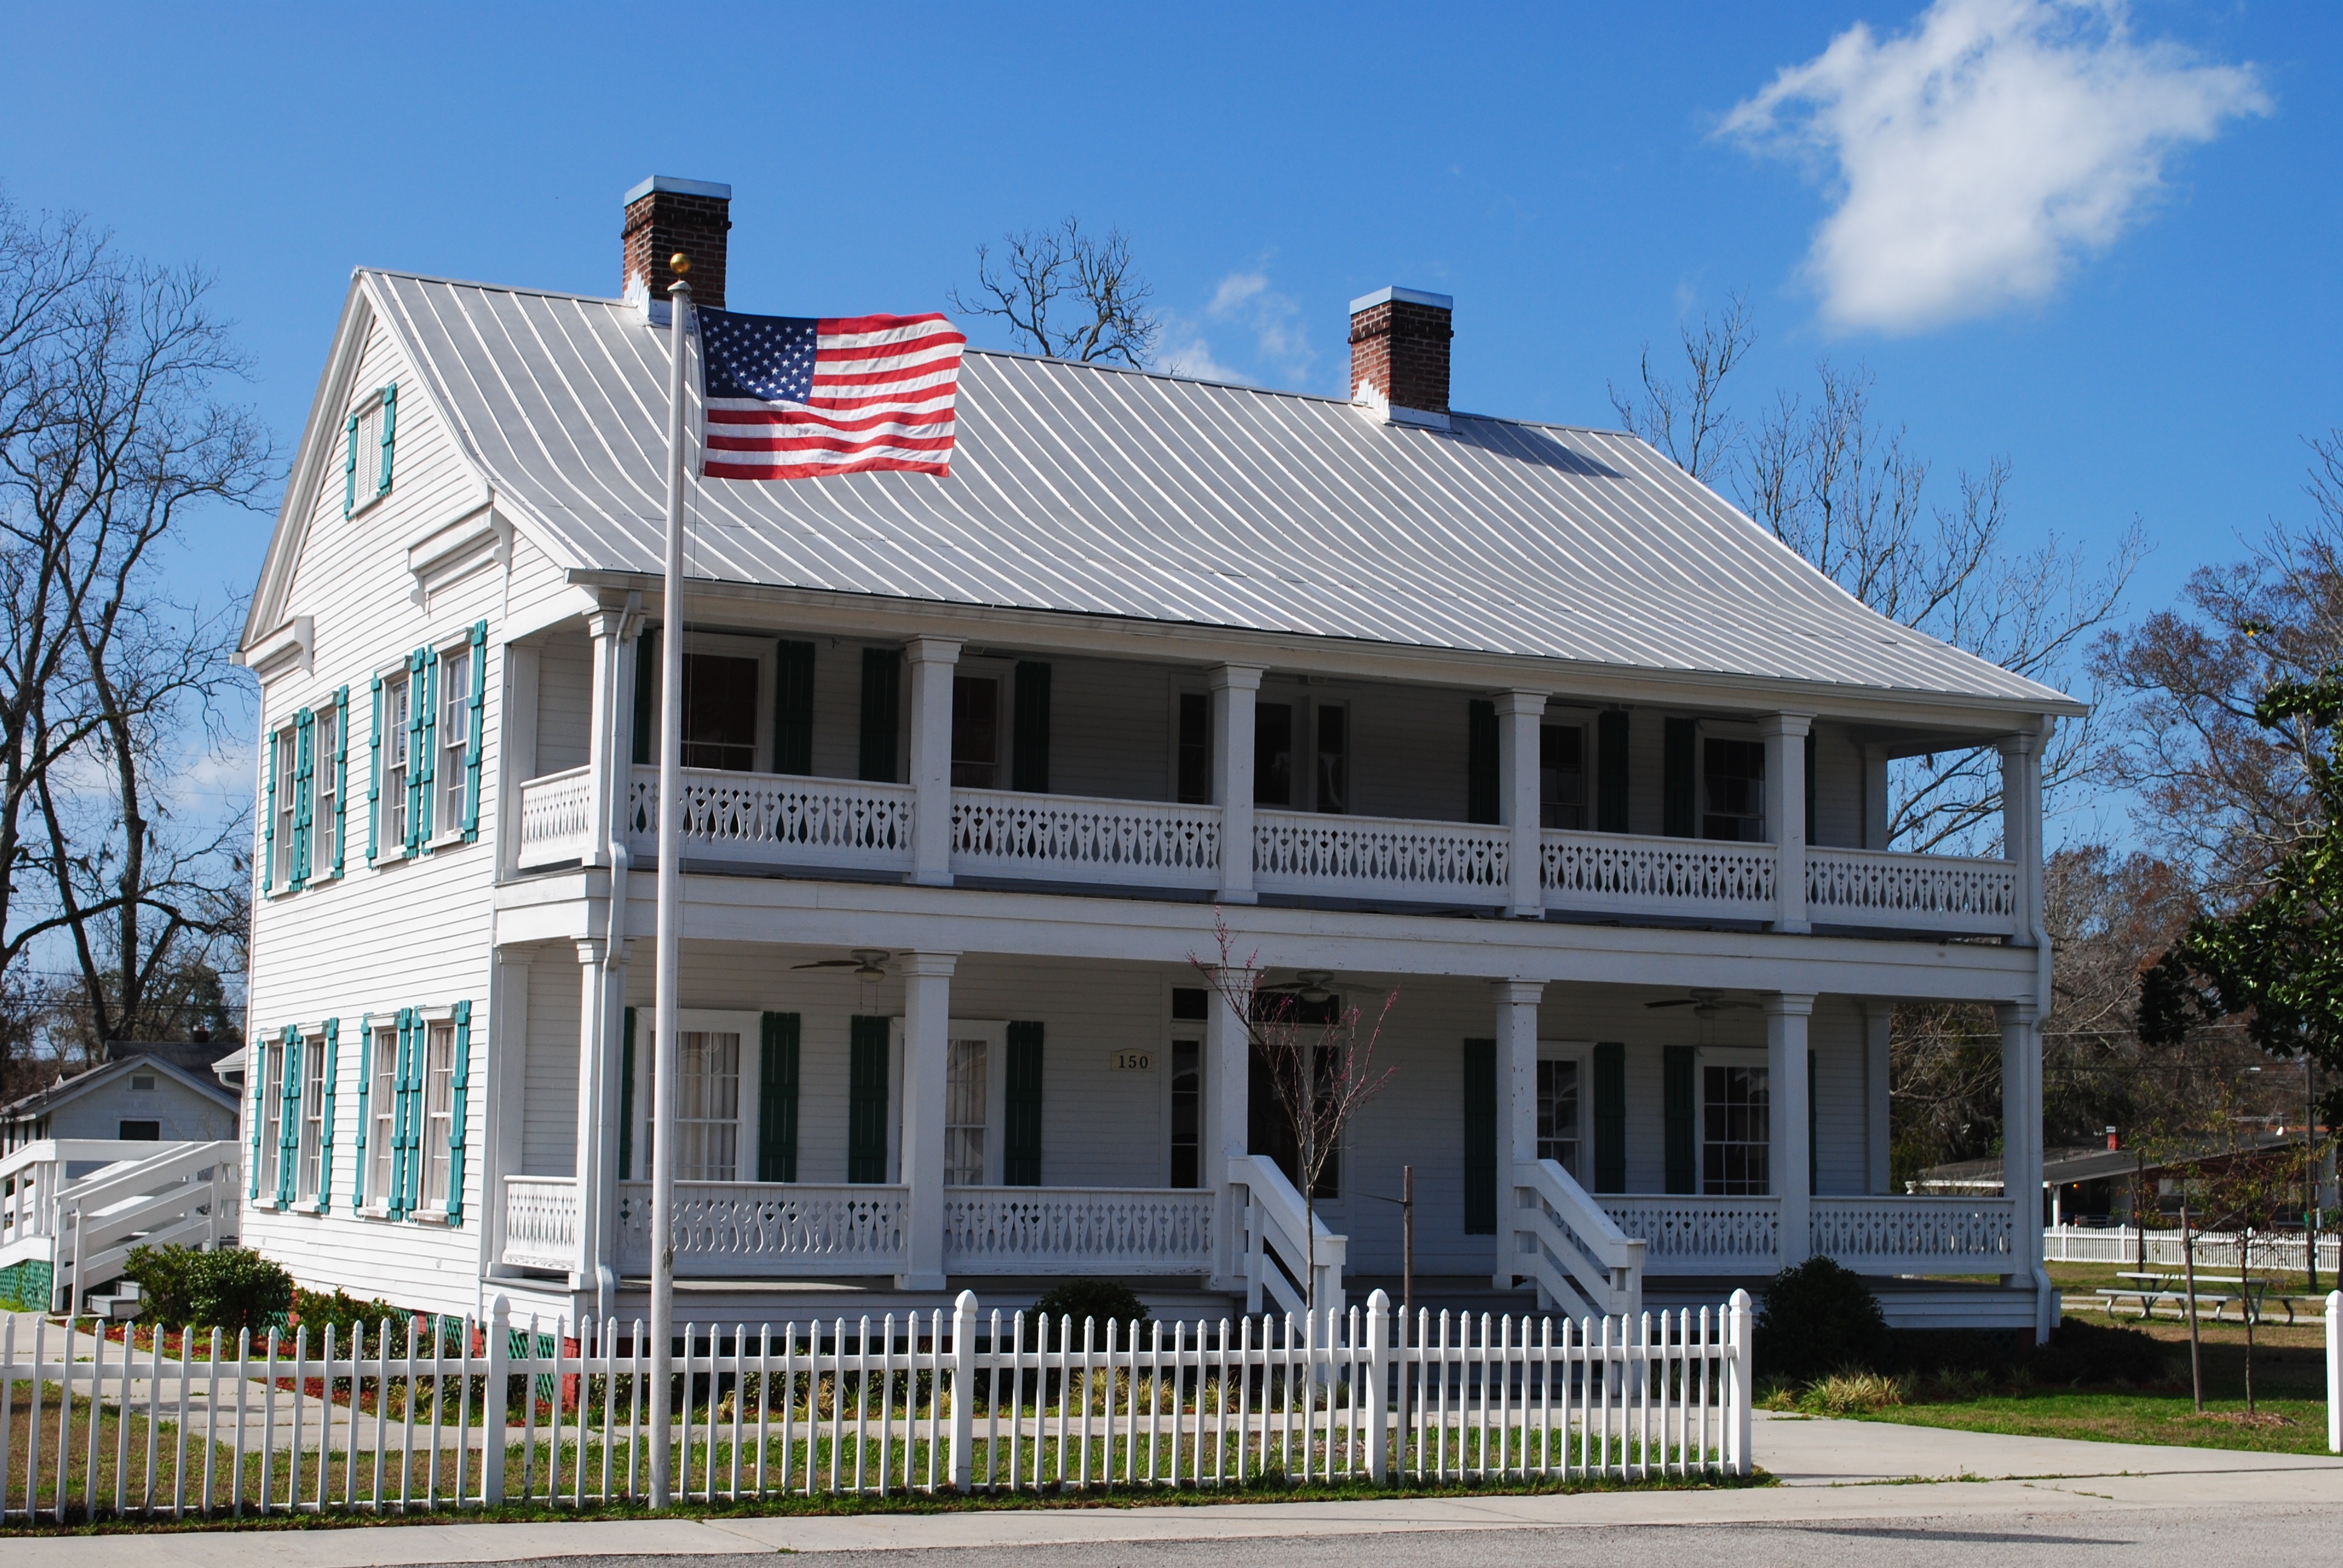
architecture, house, roof, building, home, suburb, landmark, facade, property, historical, estate, florida, siding, neighbourhood, real estate, coleman, baldwin, residential area, outdoor structure